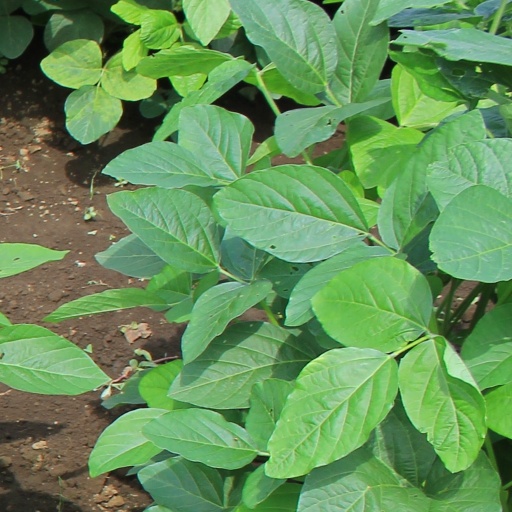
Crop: soybean